Stanley Buckmaster, 1st Viscount Buckmaster

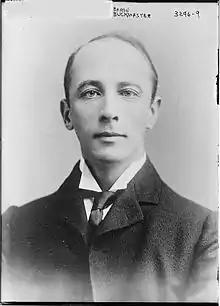
Buckmaster 1910

Stanley Owen Buckmaster, 1st Viscount Buckmaster, (9 January 1861 – 5 December 1934) was a British lawyer and Liberal Party politician. He was a Member of Parliament (MP) for most of the years from 1906 to 1915, when he was elevated to the peerage and served as Lord Chancellor under H. H. Asquith from 1915 to 1916.